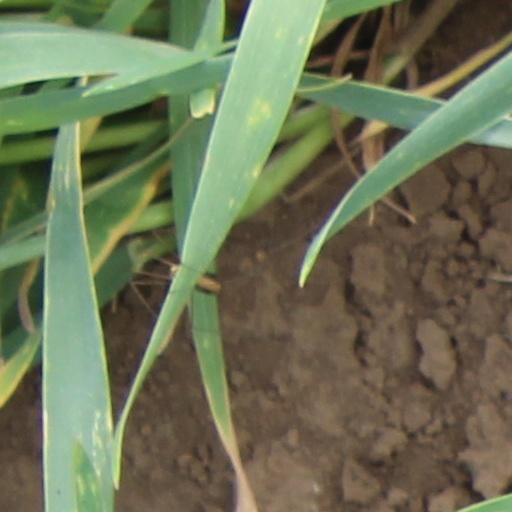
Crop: wheat